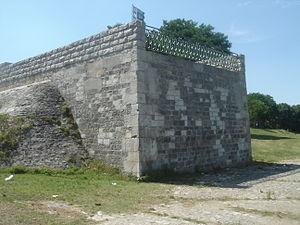
Culée de l'ancien pont suspendu, Jargeau, Loiret, France
Le pont suspendu de Jargeau était un pont français franchissant la Loire entre Jargeau et Saint-Denis-de-l'Hôtel dans le département du Loiret et la région Centre-Val de Loire. Il est entré en service en 1834 et fut détruit en 1989.